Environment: real
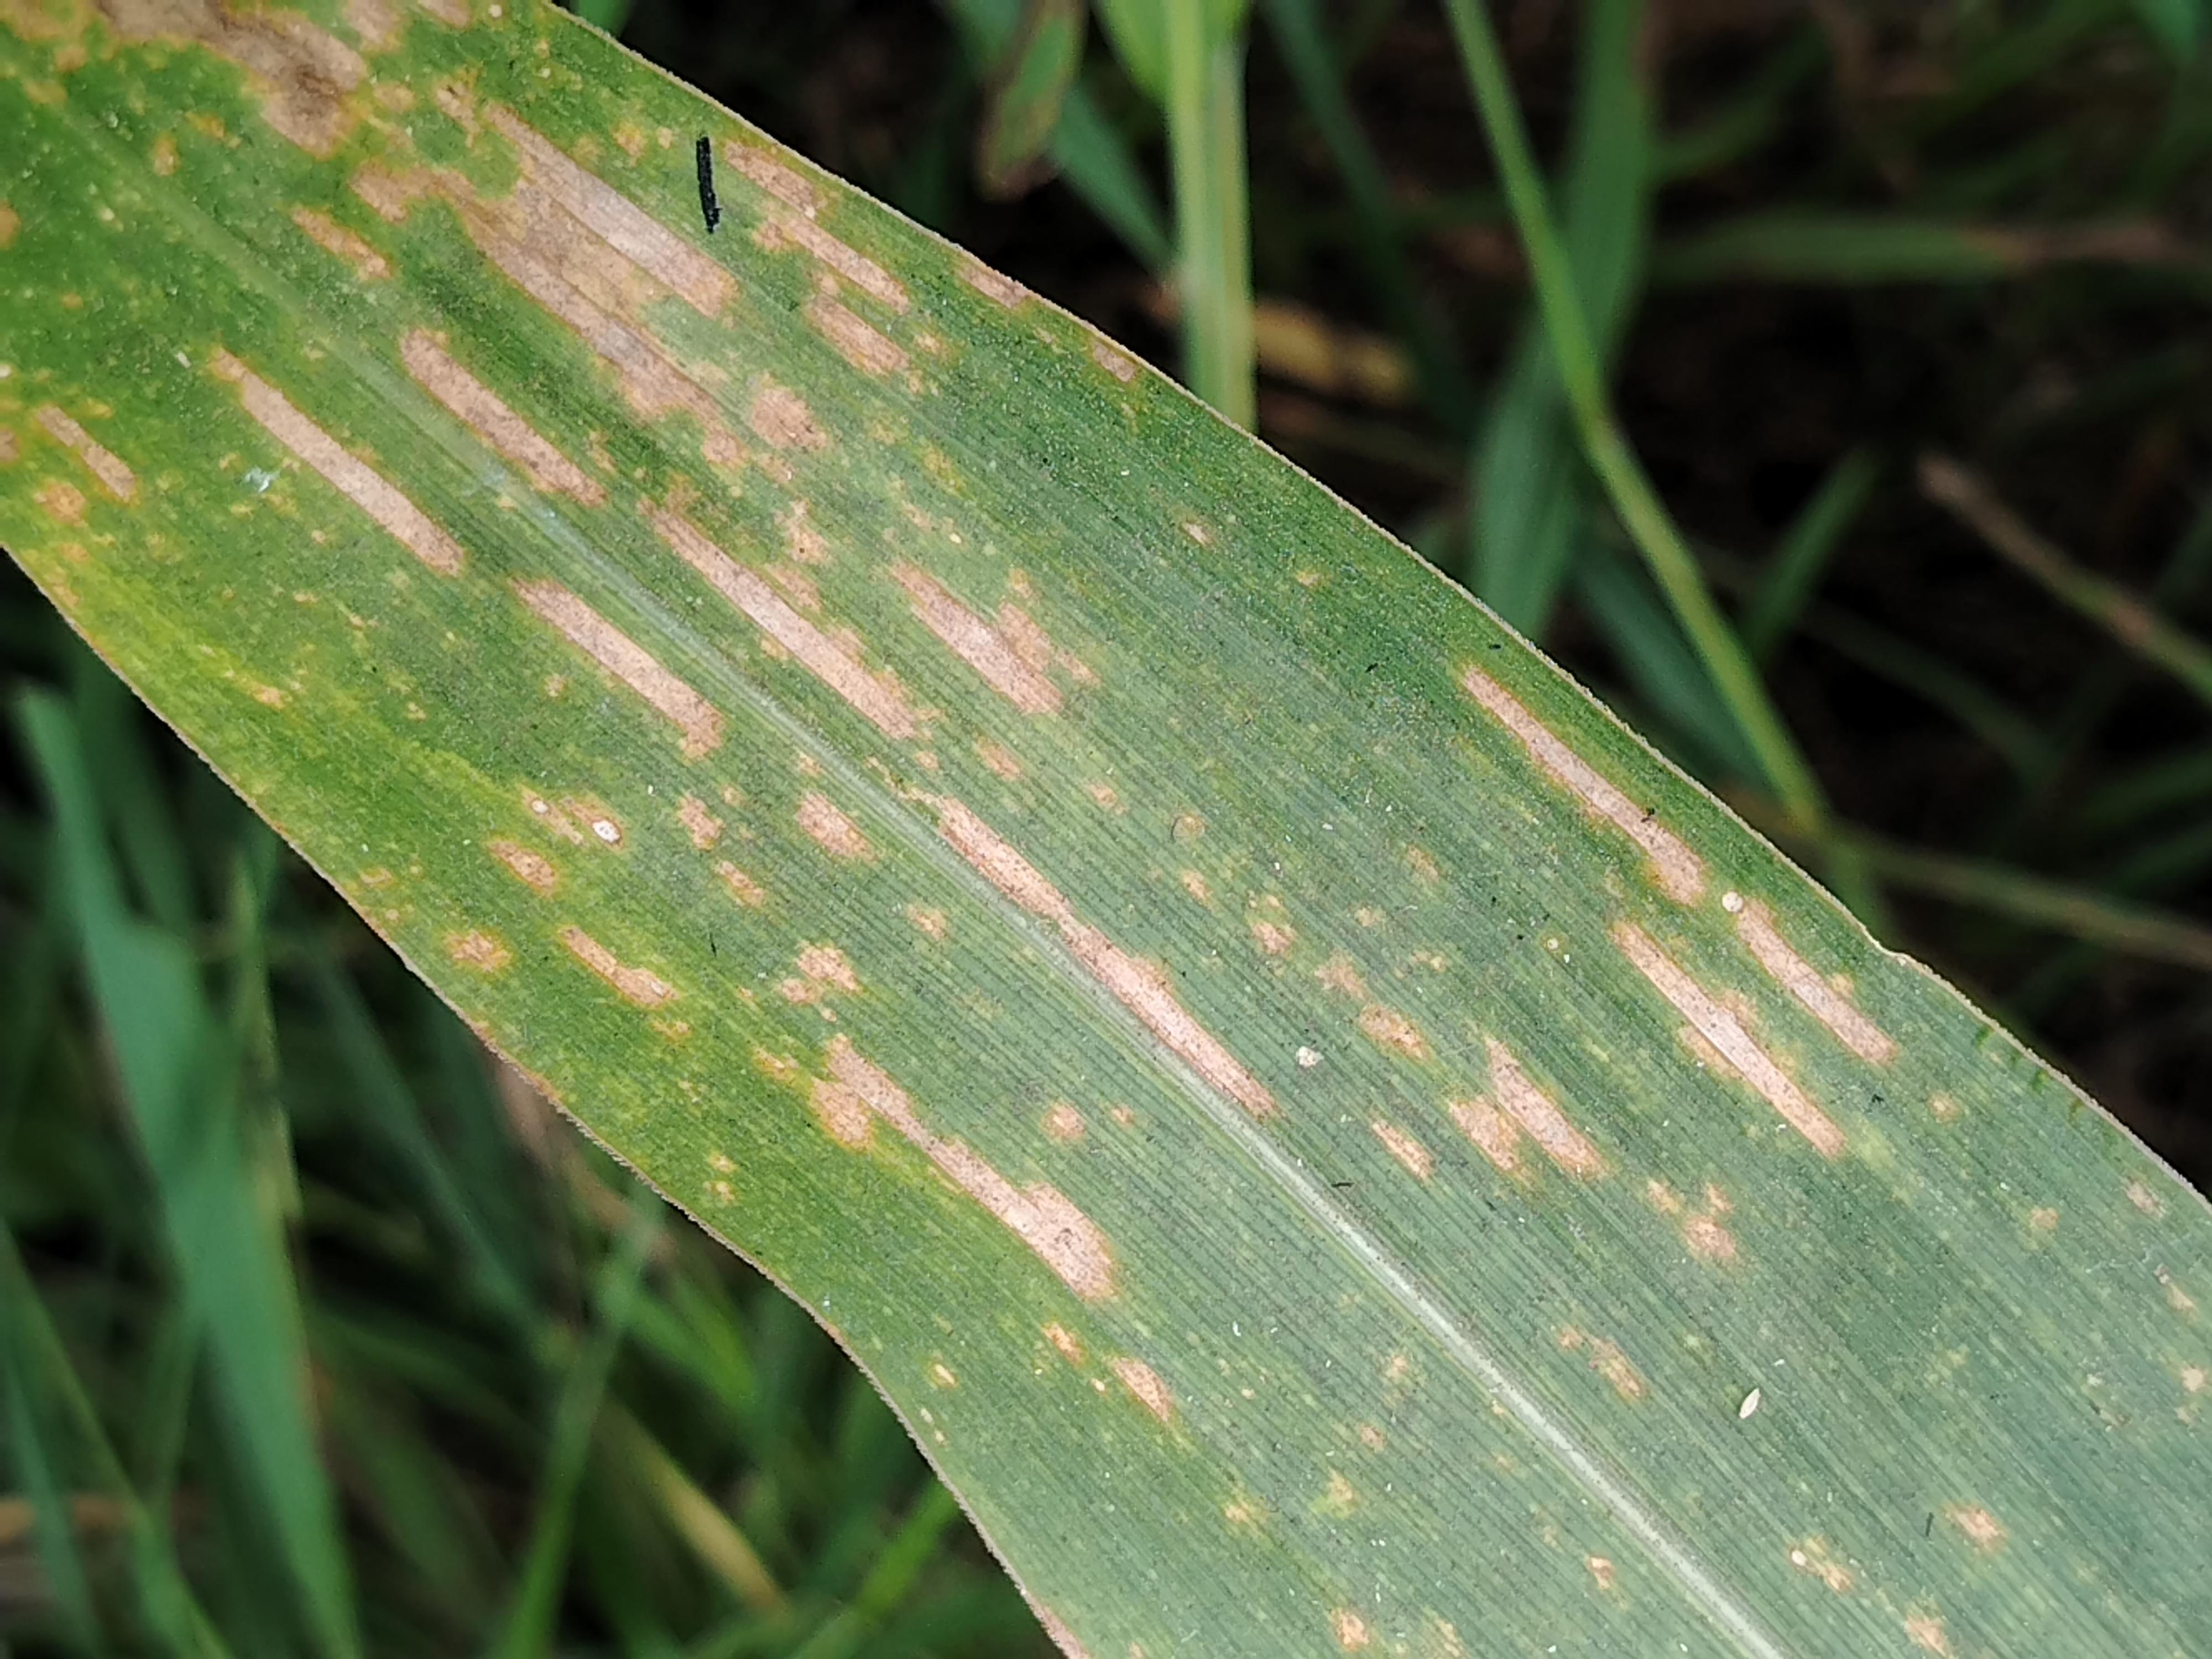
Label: gray_leaf_spot